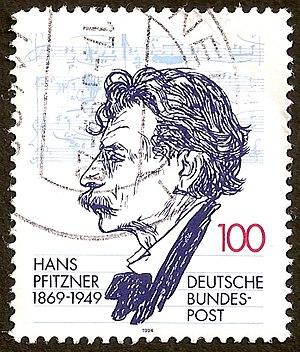
Timbre d'Allemagne sur le compositeur Hans Pfitzner, émis en 1994.
Hans Erich Pfitzner est un compositeur et chef d'orchestre allemand, né à Moscou le 5 mai 1869 et mort à Salzbourg le 22 mai 1949.